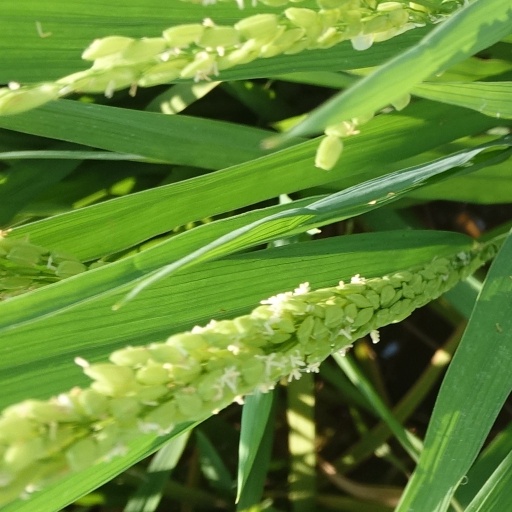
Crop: rice